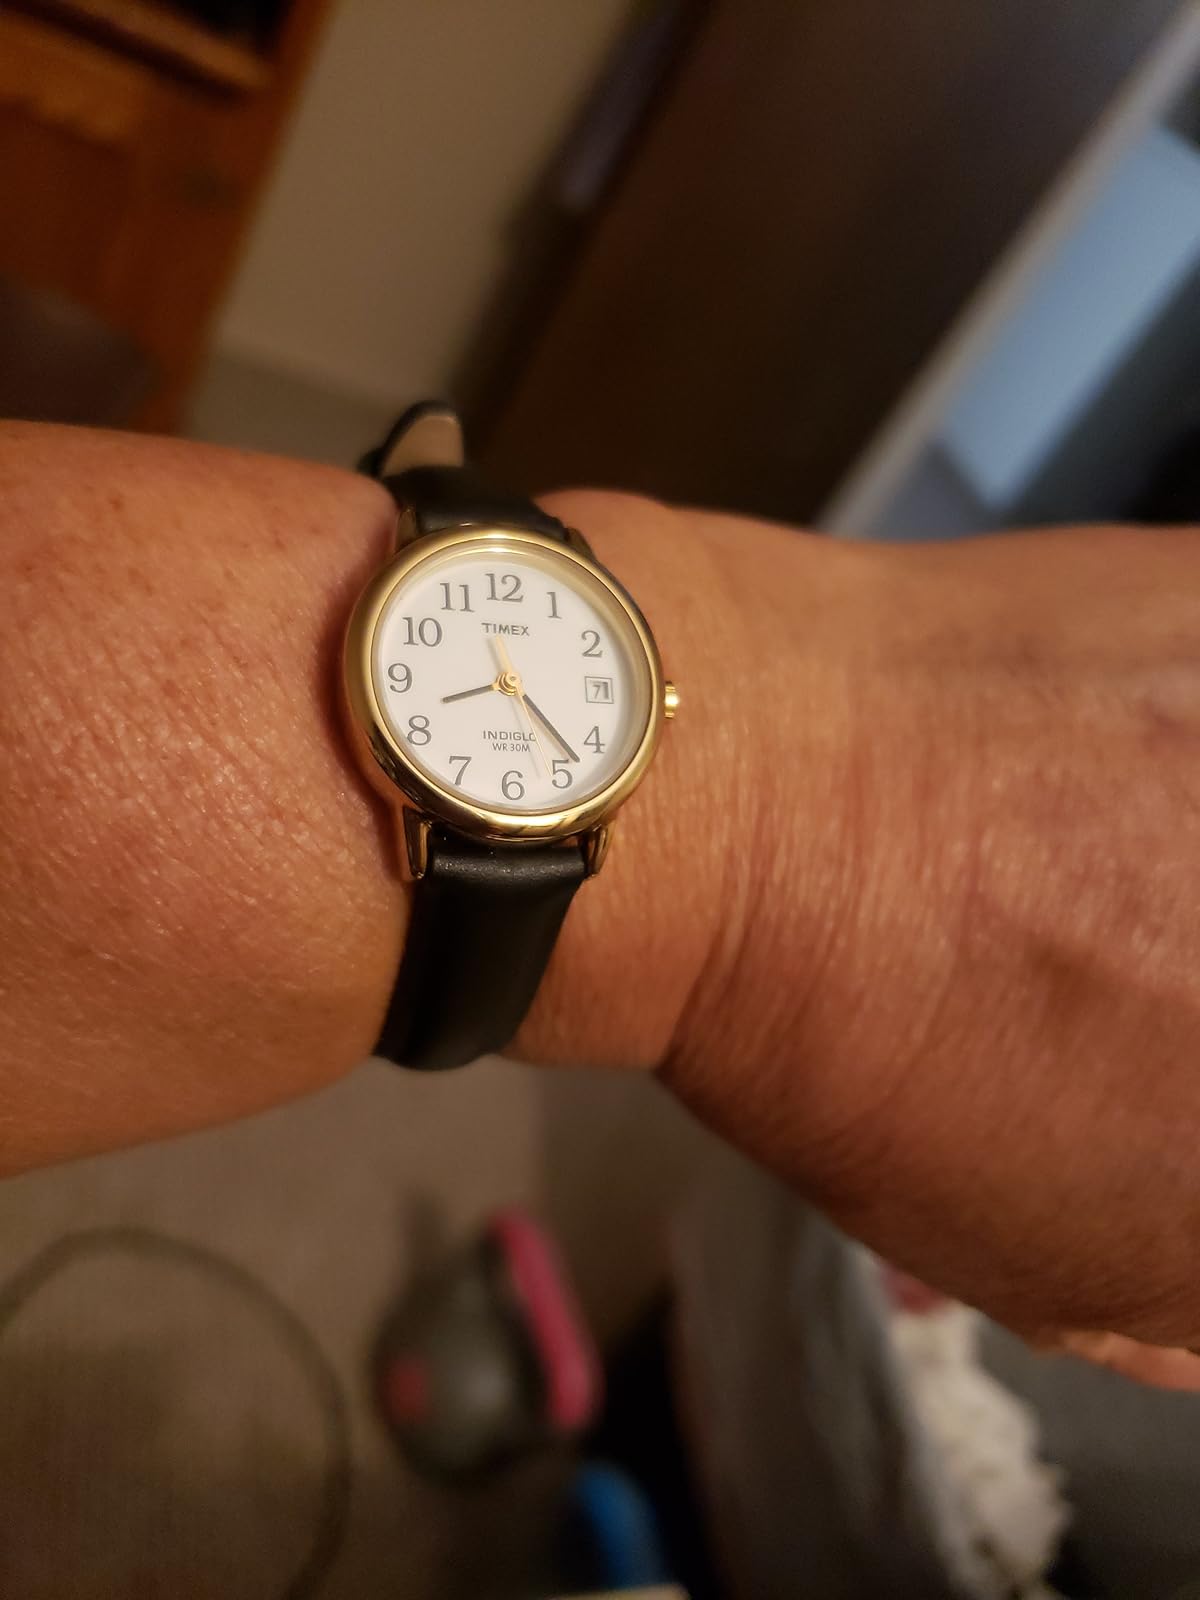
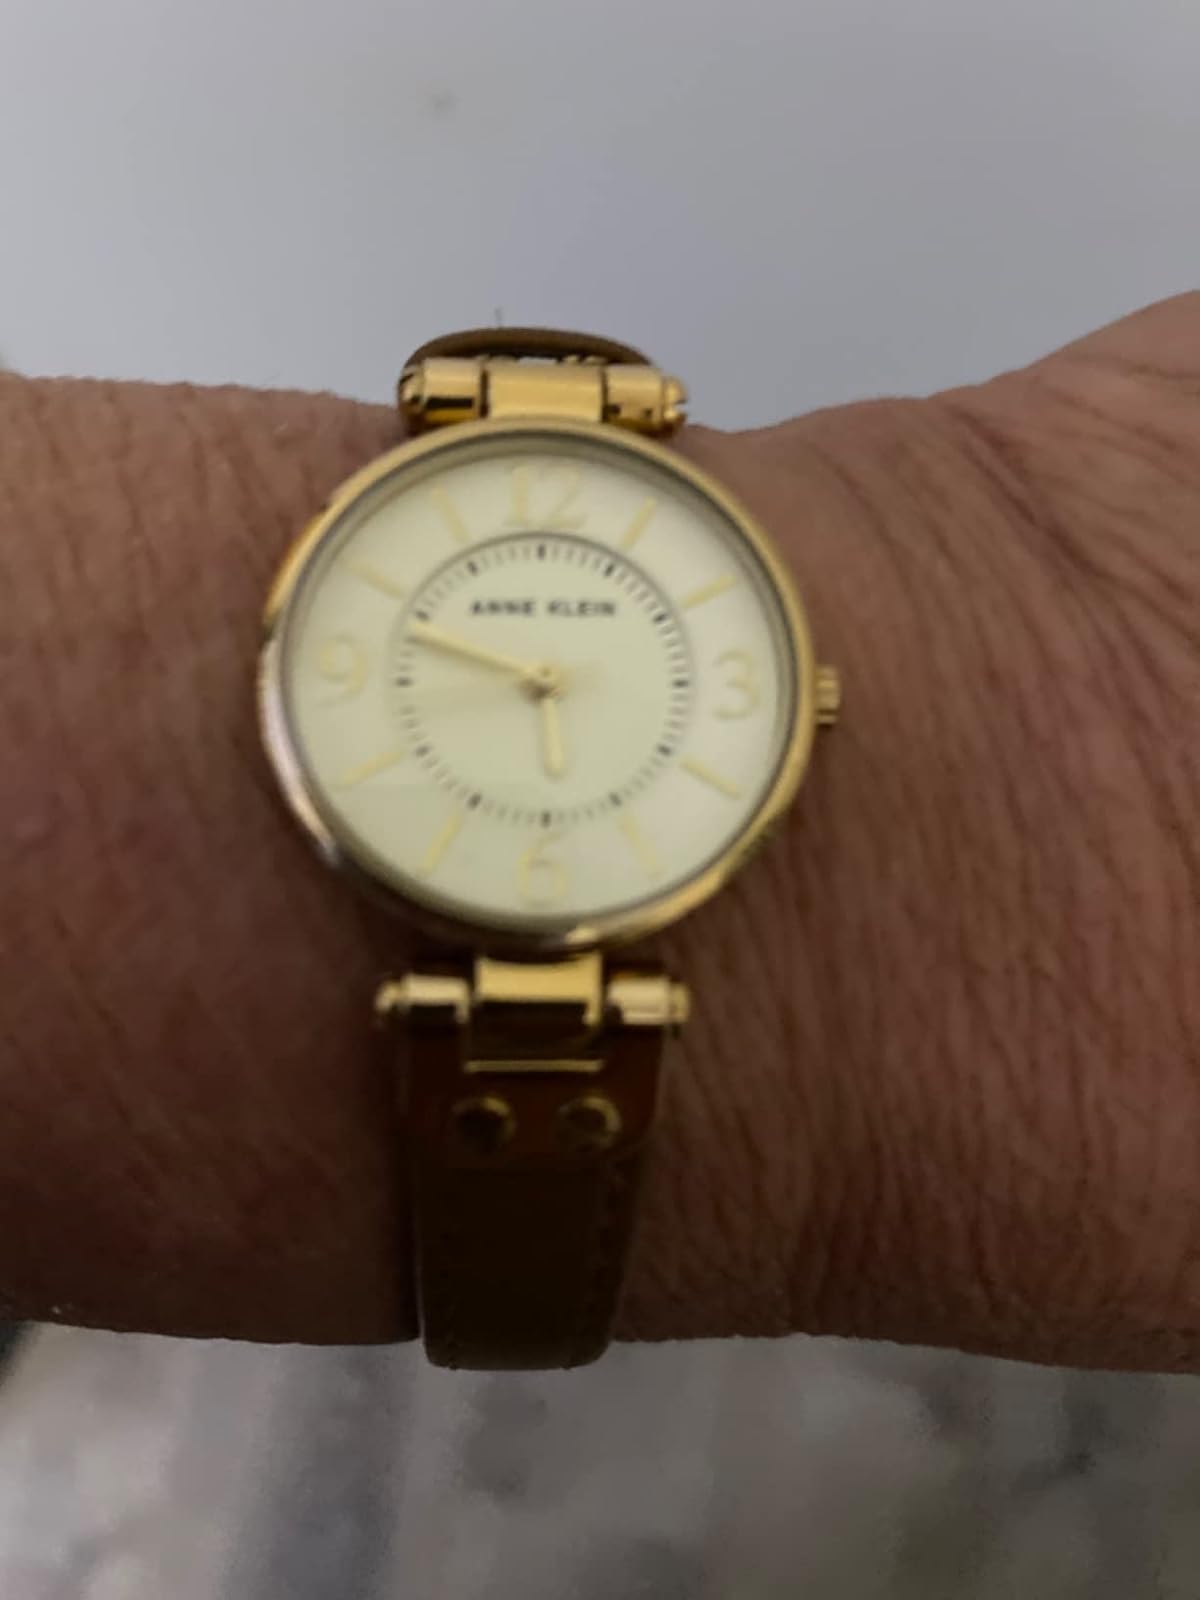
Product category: accessories_watch
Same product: no